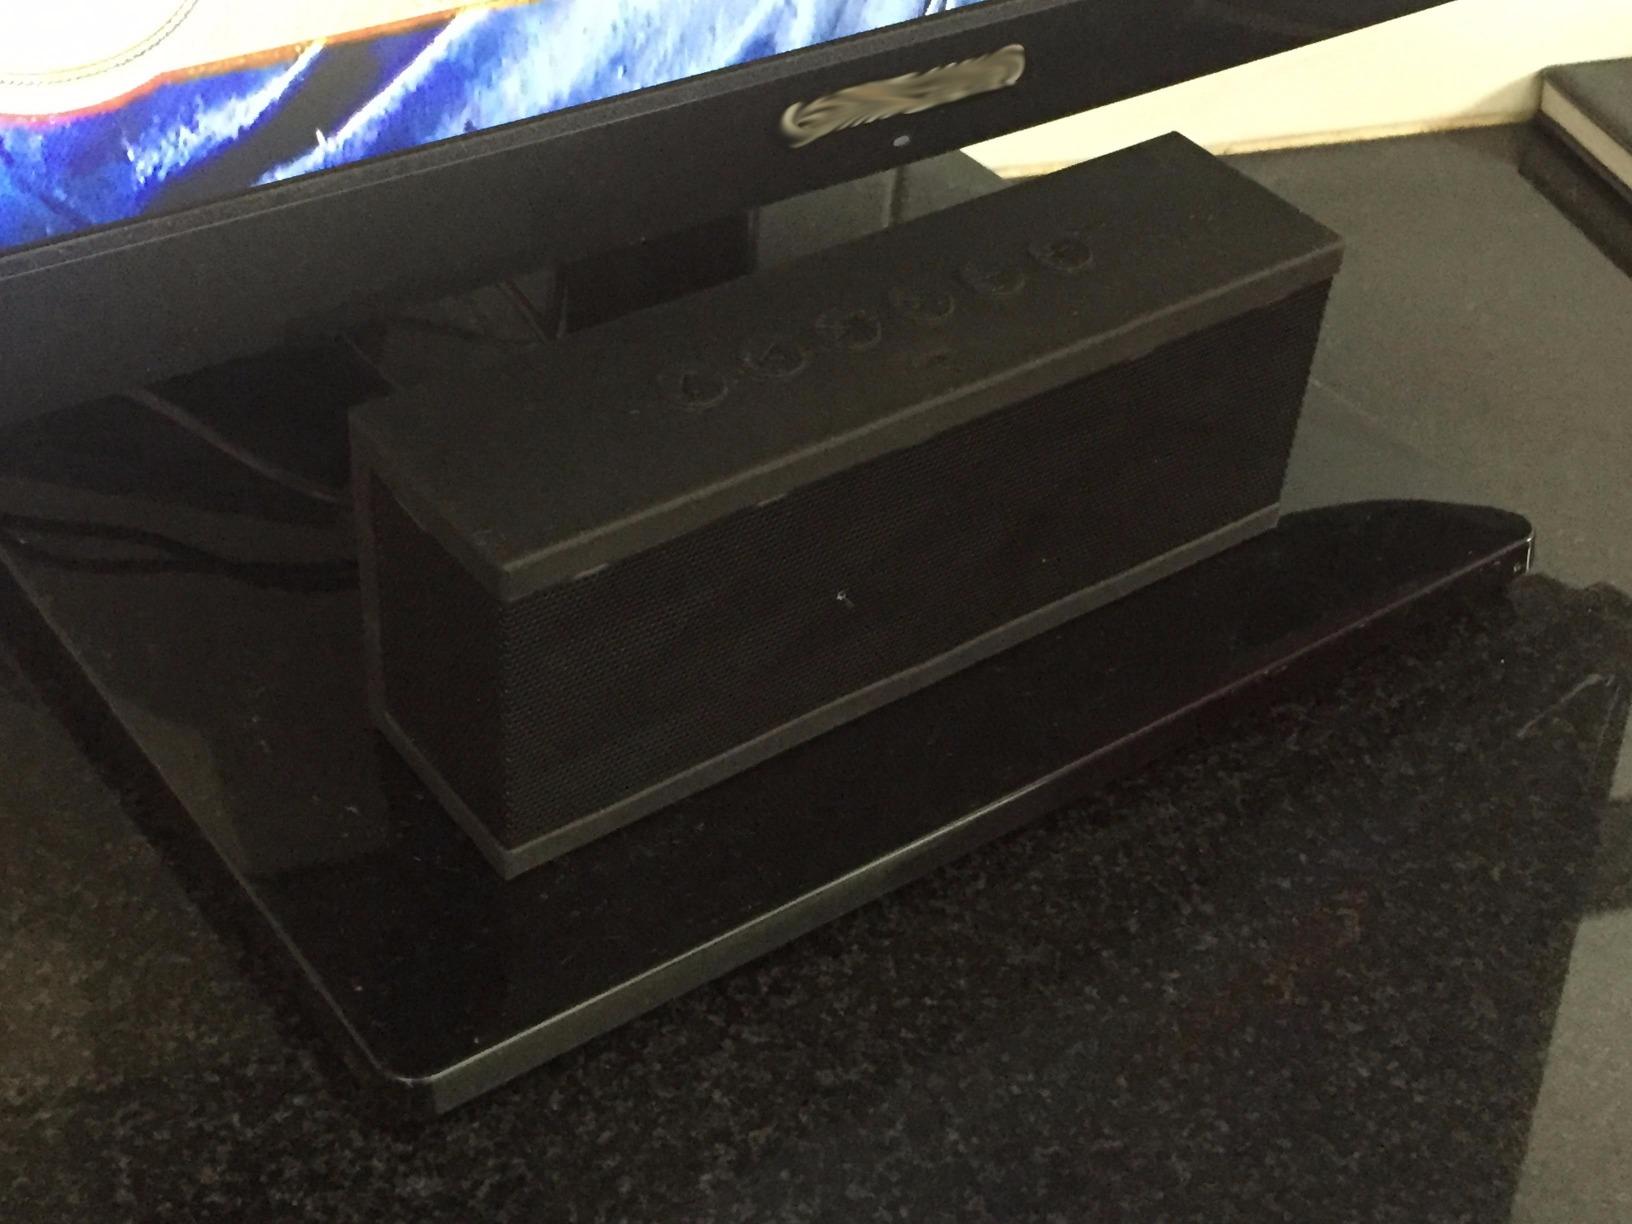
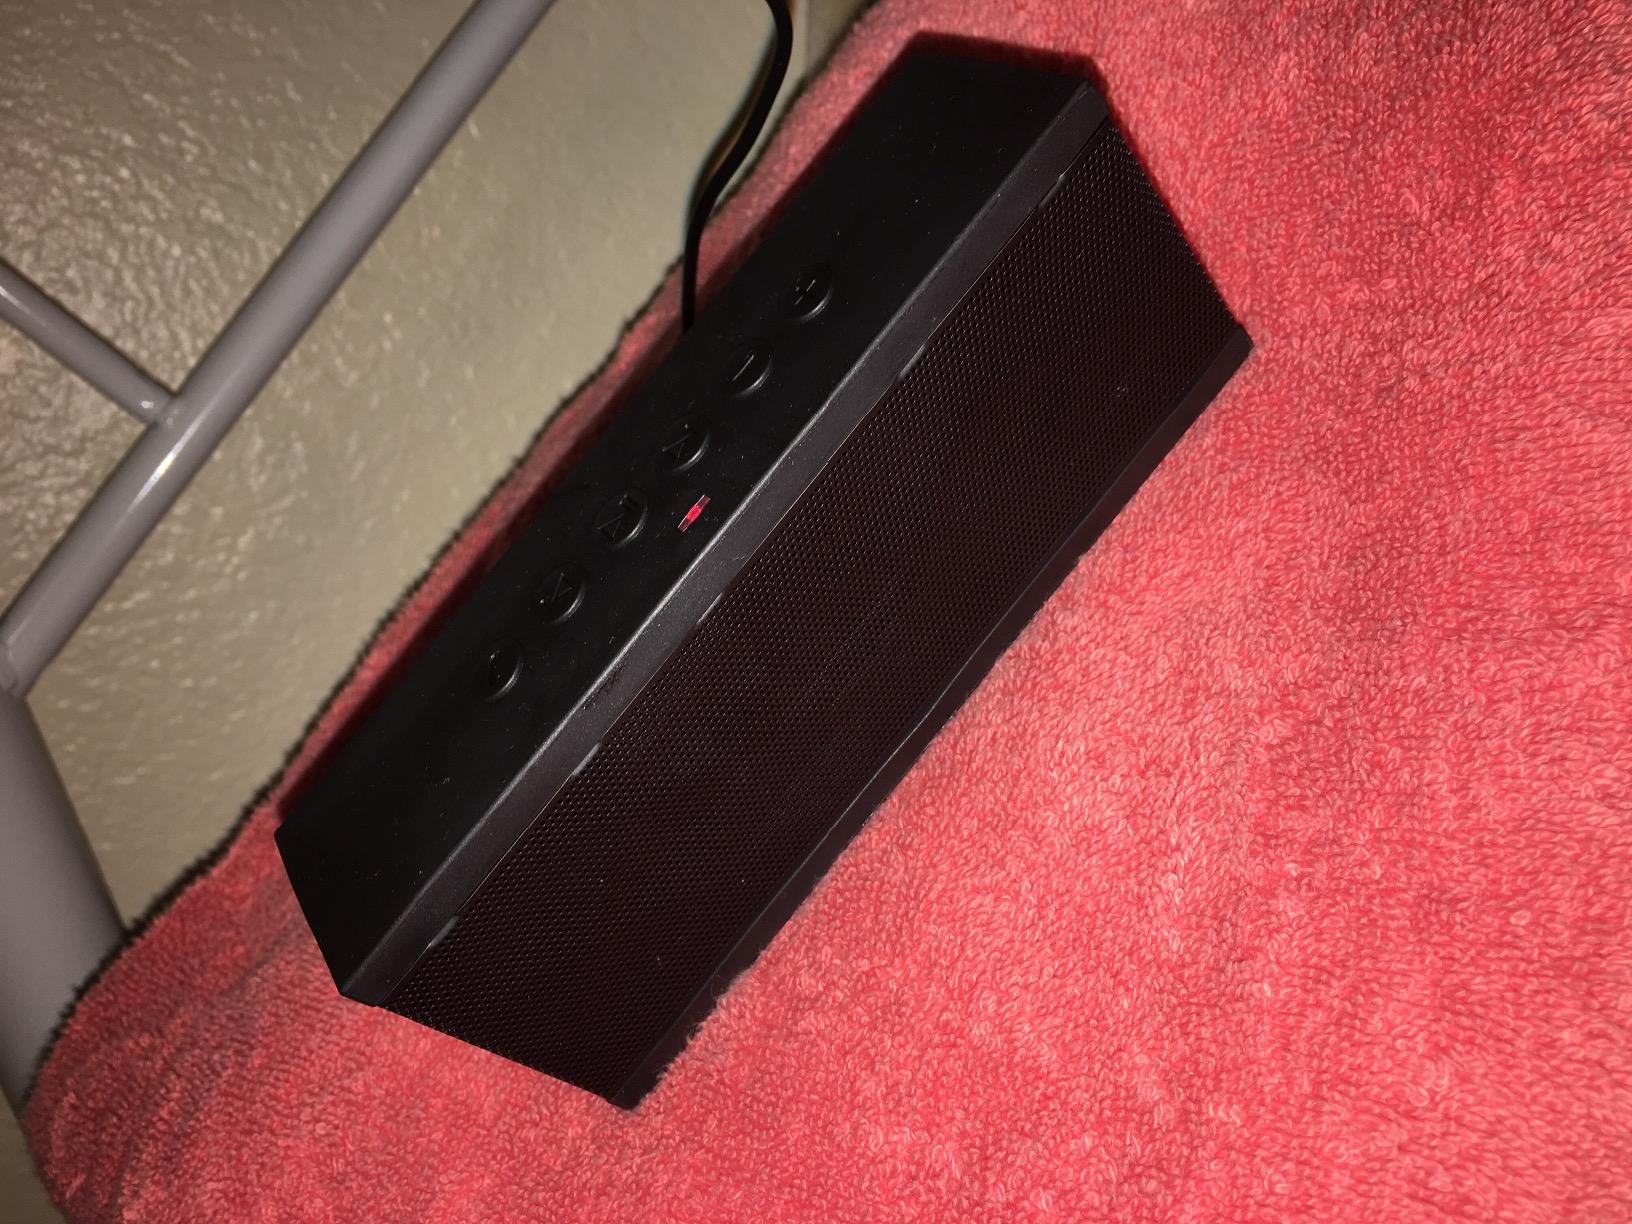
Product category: speaker
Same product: yes